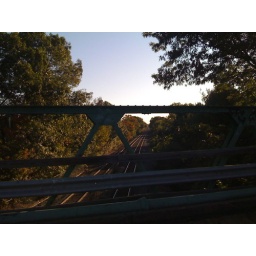
bridge over natick train tracks